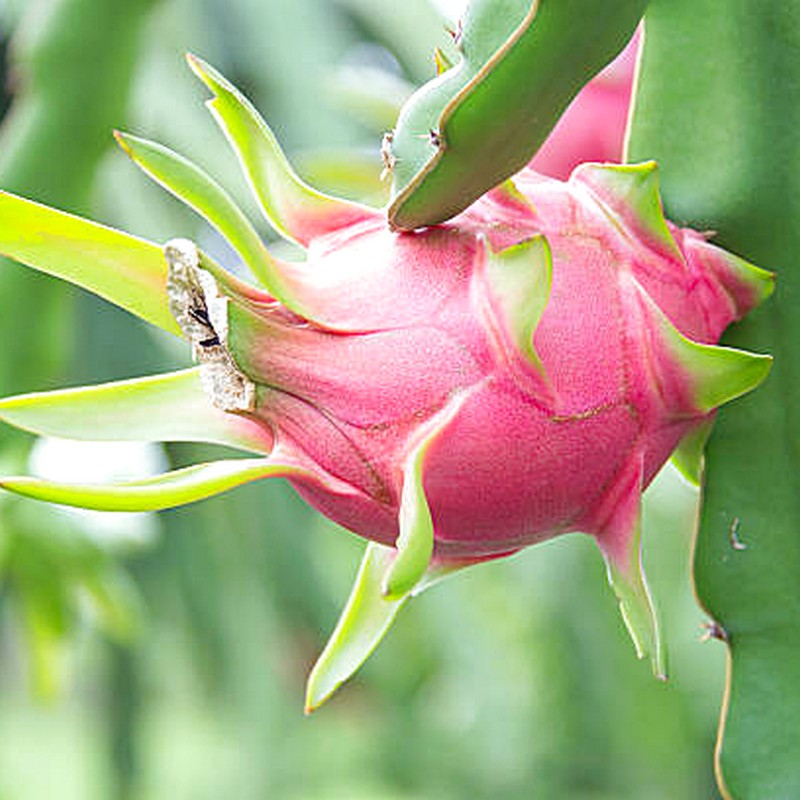
Label: Fresh Dragon Fruit